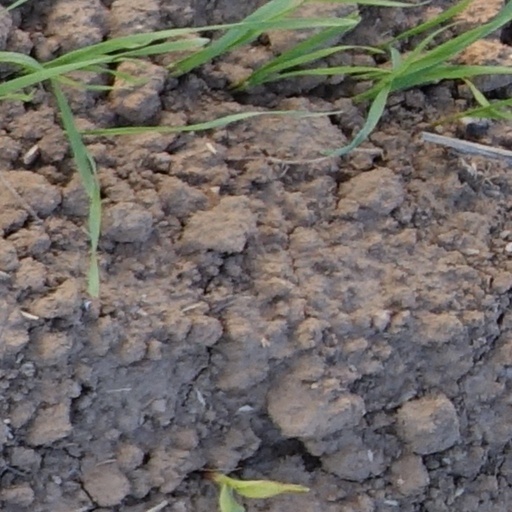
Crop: wheat